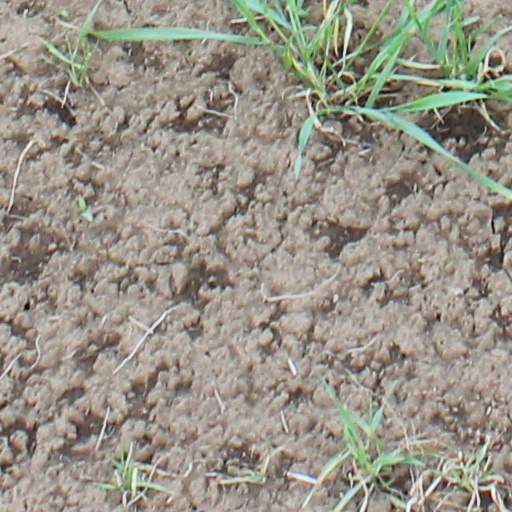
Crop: wheat